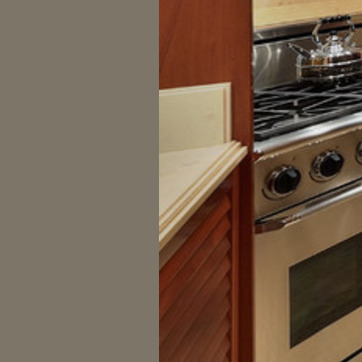
Material: polishedstone